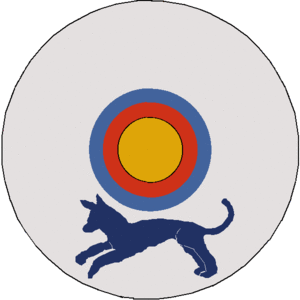
La Legio XIII Gemina fut une légion de l’armée romaine levée en même temps que la Legio XI Claudia par Jules César en 58 av. J.-C. en vue de sa campagne contre les Helvètes et fut présente à Gergovie et, sans doute, à Alésia. Dissoute en 45 av. J.-C., elle fut reconstituée par Octave en 42 av. J.-C. lors de la guerre civile entre les membres du triumvirat.